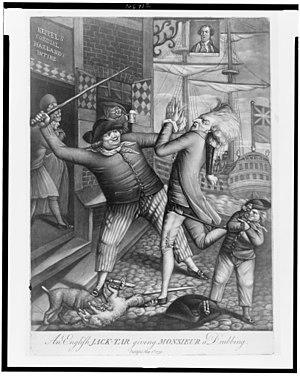
L'amiral britannique Augustus Keppel est un officier de marine et parlementaire britannique. Il exerce des fonctions de commandement dans la Royal Navy pendant la guerre de Sept Ans et la guerre d'indépendance américaine. En 1782, il devient le Premier Lord de l'Amirauté et est à cette occasion fait vicomte Keppel et membre du Conseil privé du roi.
Jack Tar est un terme anglais courant utilisé à l'origine pour désigner les marins de la marine marchande britannique ou de la marine royale, en particulier pendant la période de l'empire britannique. Lors de la Première Guerre mondiale, ce terme était utilisé comme surnom pour ceux de la marine américaine. Le peuple et les gens de mer eux-mêmes ont utilisé ce nom pour identifier les personnes qui ont pris la mer. Il n’était pas péjoratif et les marins étaient heureux d’utiliser ce terme pour s’identifier.